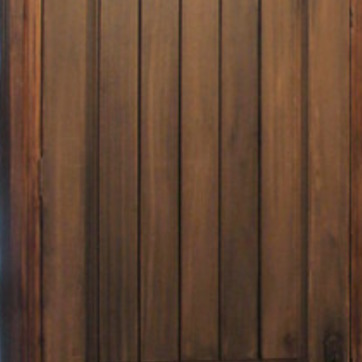
Material: wood